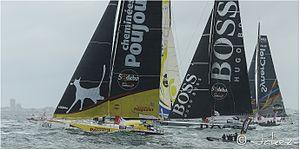
La course au large est un type de compétition sportive à la voile de longue distance. Le plus souvent, ces courses sont transocéaniques ou autour du monde et peuvent être courues en solitaire, en double ou en équipage. Elles se déroulent tous les ans, tous les deux ans ou tous les quatre ans. Elle se distingue de la régate qui se déroule sur un parcours fermé plus ou moins court délimité par des bouées.